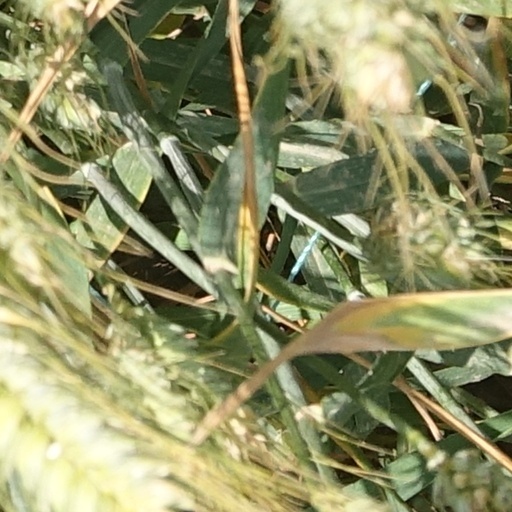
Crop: wheat